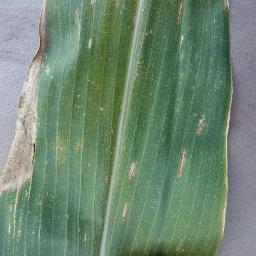
Label: Corn_(Maize)___Gray_Leaf_Spot_(Cercospora)